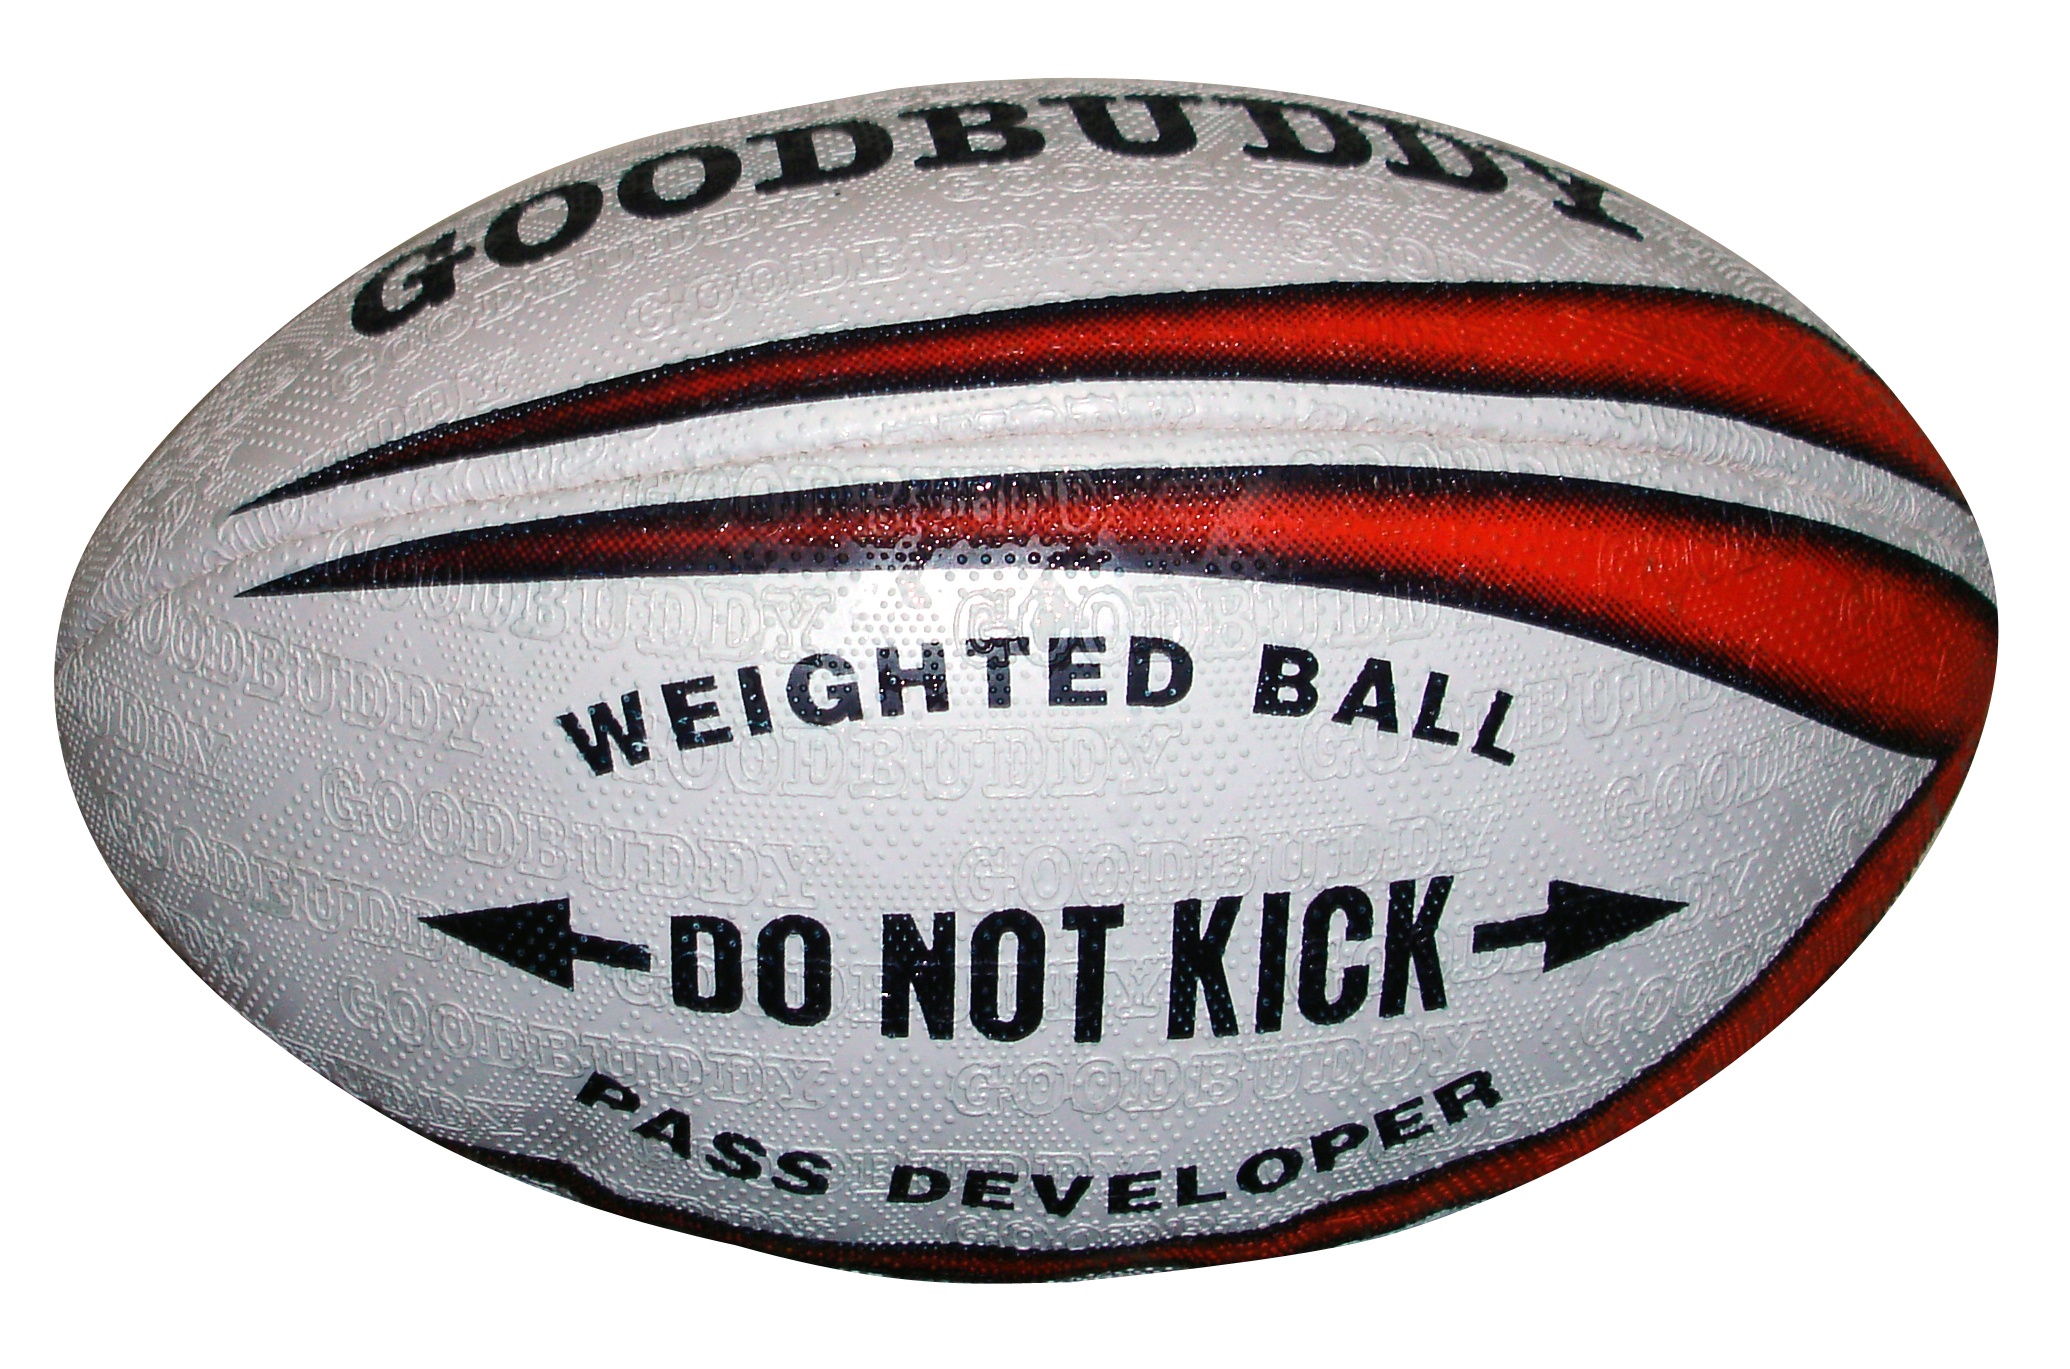
Goodbuddy Weighted Rugby Ball - Pass Developer
Brand: Goodbuddy
Developed for improving passing skills and increasing wrist strength Weighs 1kg NOT TO BE KICKED
Category: Sporting Goods > Athletics > Rugby > Rugby Training Aids